Bunion

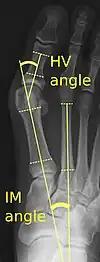
X-ray showing measurements of HV and IM angles of hallux valgus.

Symptoms may include irritation of the skin around the bunion, and blisters may form more easily at the site. Pain may be worse when walking.